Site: brandenburg
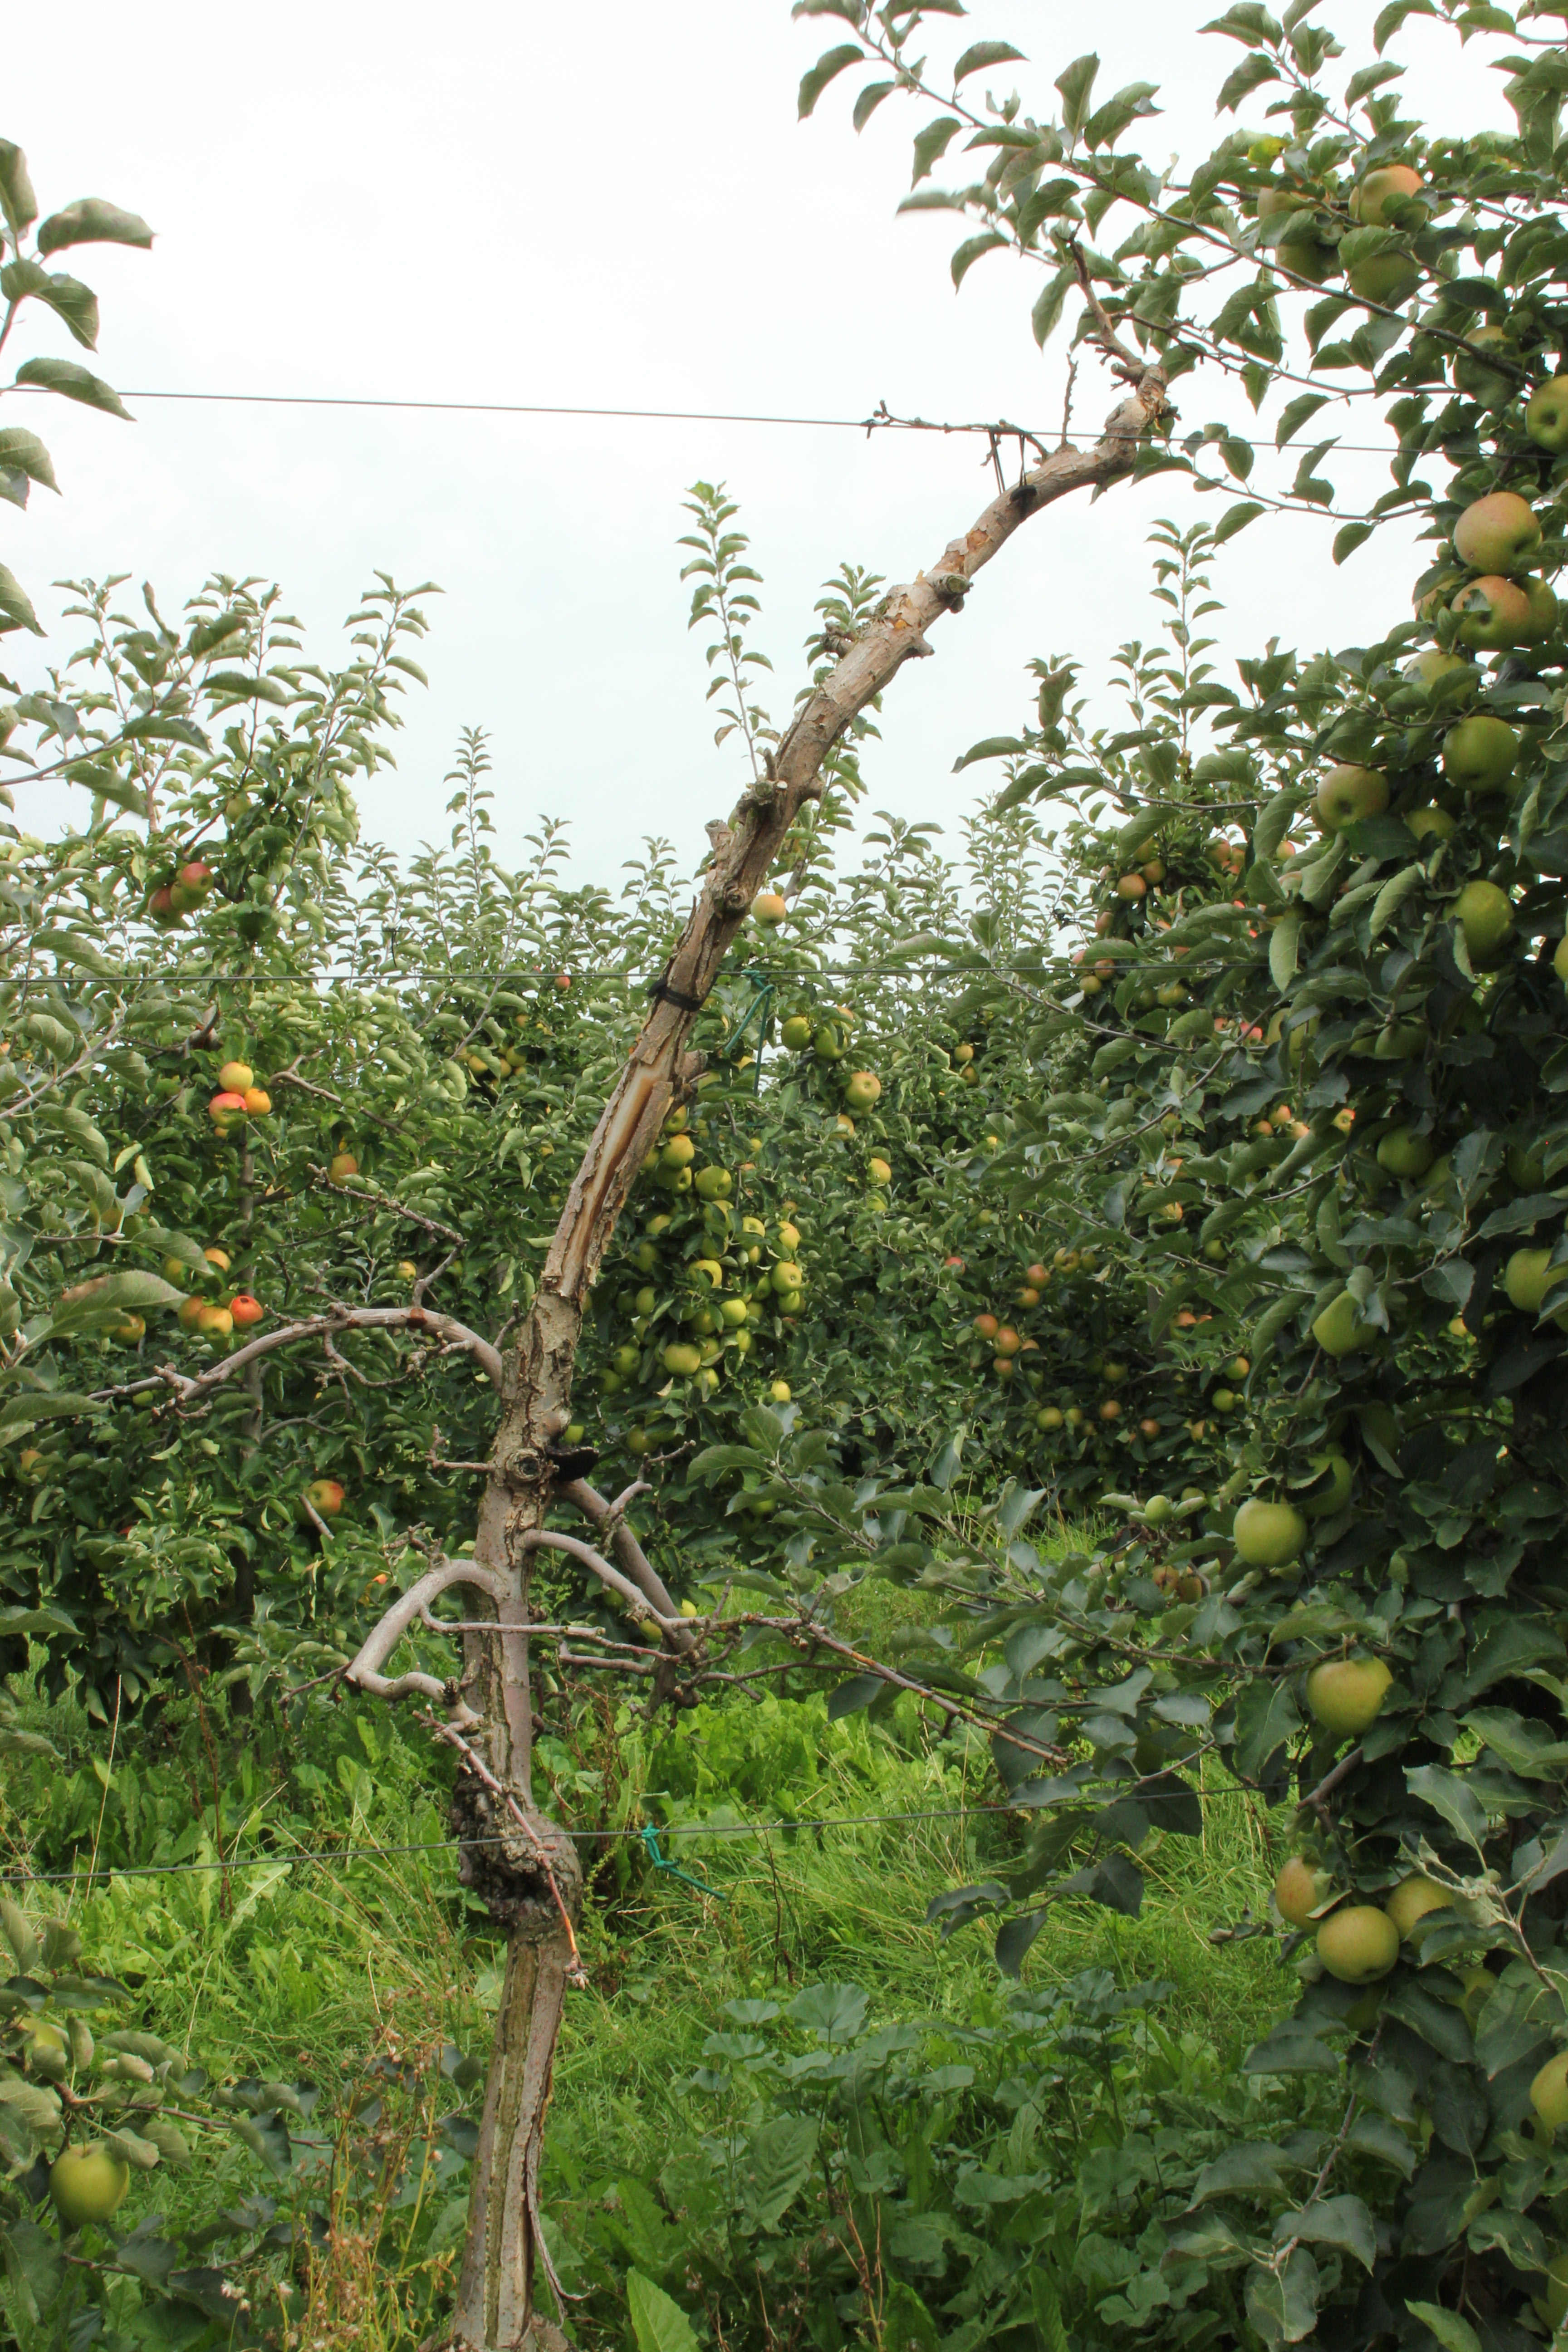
Growth stage (BBCH 87): Maturity of fruit and seed